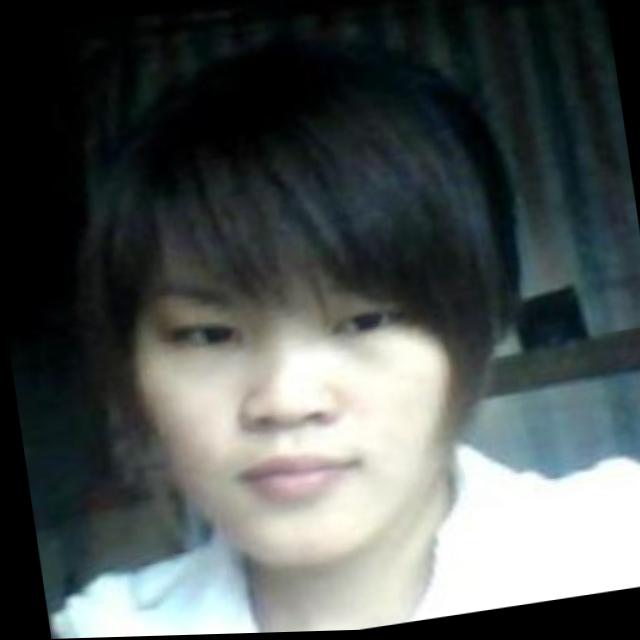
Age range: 21-44